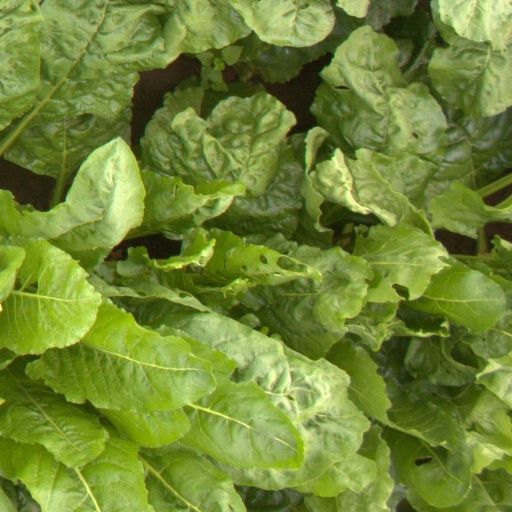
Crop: sugar beet